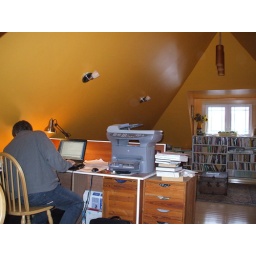
Hermann at his desk in his office